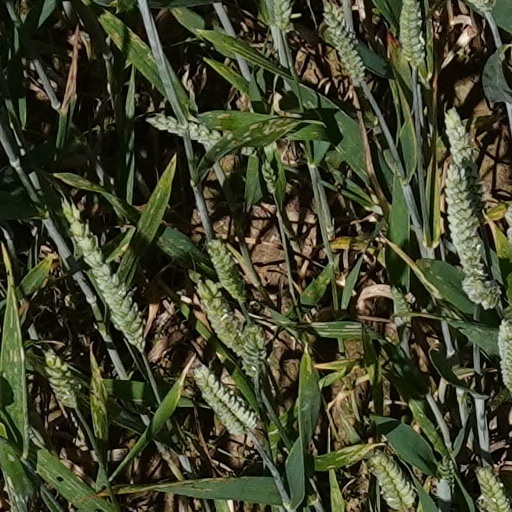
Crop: wheat